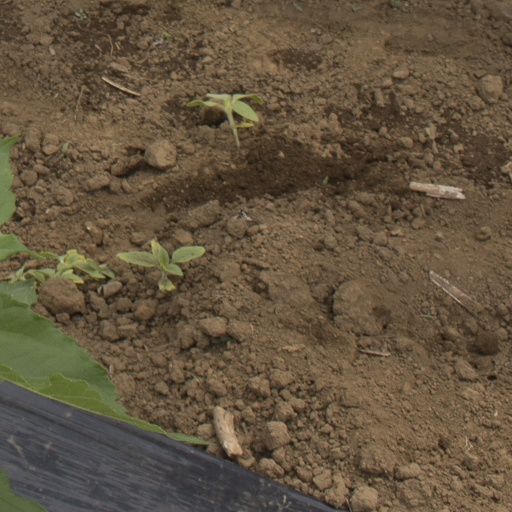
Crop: Jerusalem artichoke